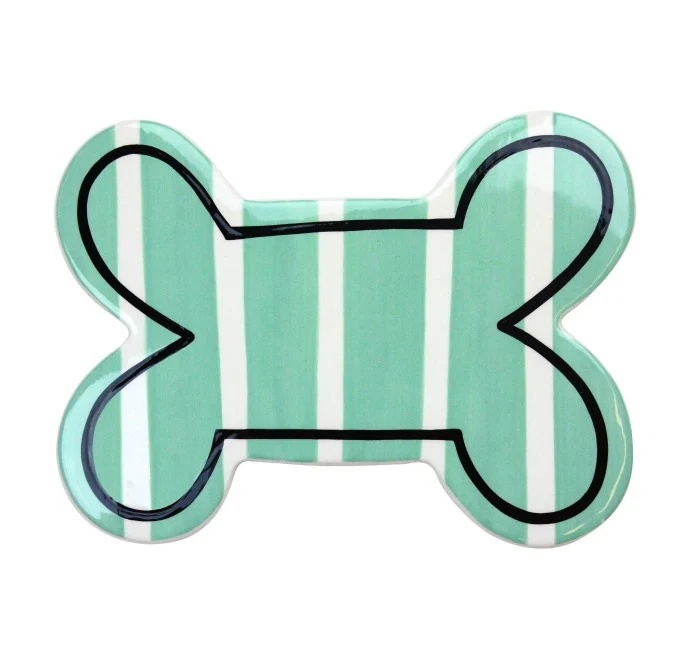
Striped Bone Big Attachment
Rover will roll over for this sophisticated attachment! It looks great on the platter, or add to the Cookie Jar for a perfect doggie treat holder. Personalize with a pet's name for a special touch. Simply Velcro® the Striped Bone Big Attachment to a Happy Everything Big Platter or any other Big Base and you're ready to get Happy!
Brand: Michele's Boutique & Gifts
Category: Animals & Pet Supplies > Pet Supplies > Pet Beds > Towers